3rd Tipperary Brigade

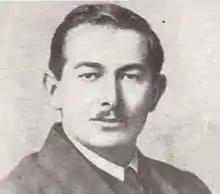
Seán Treacy,

By 1917 in South Tipperary, the volunteers were being formed into companies with regular drilling and instructions on the use of firearms. Raids for arms were undertaken during 1917 and 1918 as the Volunteer companies were arming themselves in the anticipation of future conflict. Seán Treacy was the driving force behind a lot of this activity and he regularly visited the local companies often accompanied by Dan Breen. The visit of de Valera to Tipperary Town in August 1917 generated great interest and enthusiasm. Treacy was Éamon de Valera's body guard when he came to Tipperary in 1917 to speak at political rallies. Treacy was arrested a short time later and sentenced to 6 months jail. The jails were full of activists who were arrested for drilling, singing banned nationalistic songs, parading in uniform etc. and they became a school for revolutionaries with men from all over Ireland discussing the plight of their country and what needed to be done to progress their cause. In the 1918 General Election, Sinn Féin candidates were overwhelmingly returned in County Tipperary. The relationship between the RIC and the Volunteers was increasingly hostile with clashes at political rallies or while the Volunteers were drilling. Séumas Robinson, a veteran of the 1916 Easter Rising, arrived in Tipperary in 1917 at the request of Eamon Uí Dubhir who he had met while they were both imprisoned. Eamon Uí Dubhir and Maurice Crowe along with Treacy, Breen and Robinson were prominent in leading the activity of the Volunteers in South Tipperary in 1917 and 1918.